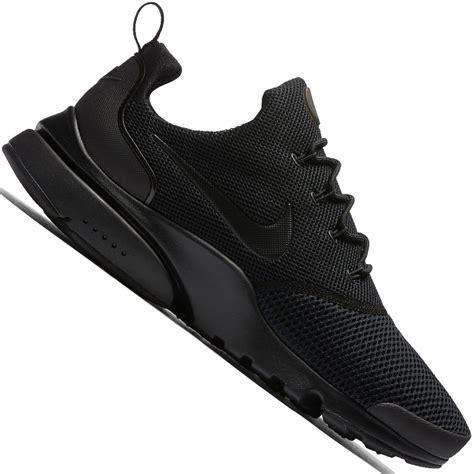
Brand: Nike
Model: Presto Fly